Michael Reilly (quarterback)

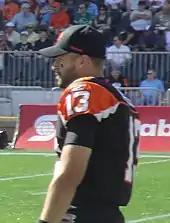
Reilly before a Lions game in 2011.

On July 26, 2010, it was announced that Reilly had signed a practice roster agreement with the BC Lions. On August 26, 2010, Reilly was activated by the Lions and spent the remainder of the year as the third-string quarterback. He dressed for all 18 games in 2011 as the third-string quarterback and shared in the Lions' 99th Grey Cup victory. He got his first pro start on October 19, 2012, against the Edmonton Eskimos due to an injury to Travis Lulay. Reilly completed 19 of 28 throwing attempts for 276 yards with two touchdowns and one interception, leading the Lions to a victory over the Edmonton Eskimos 39–19. The win clinched a first round bye for the BC Lions in the 100th Grey Cup Playoffs.